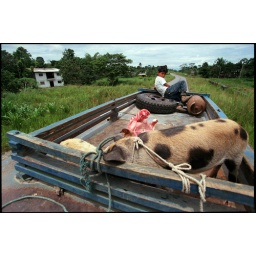
A young boy and his pig ride atop a bus in rural Ecuador.